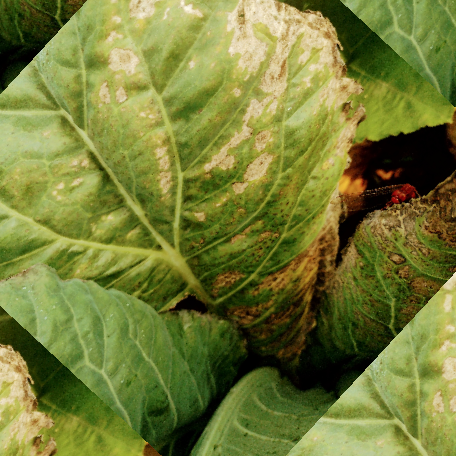
Label: Downy Mildew